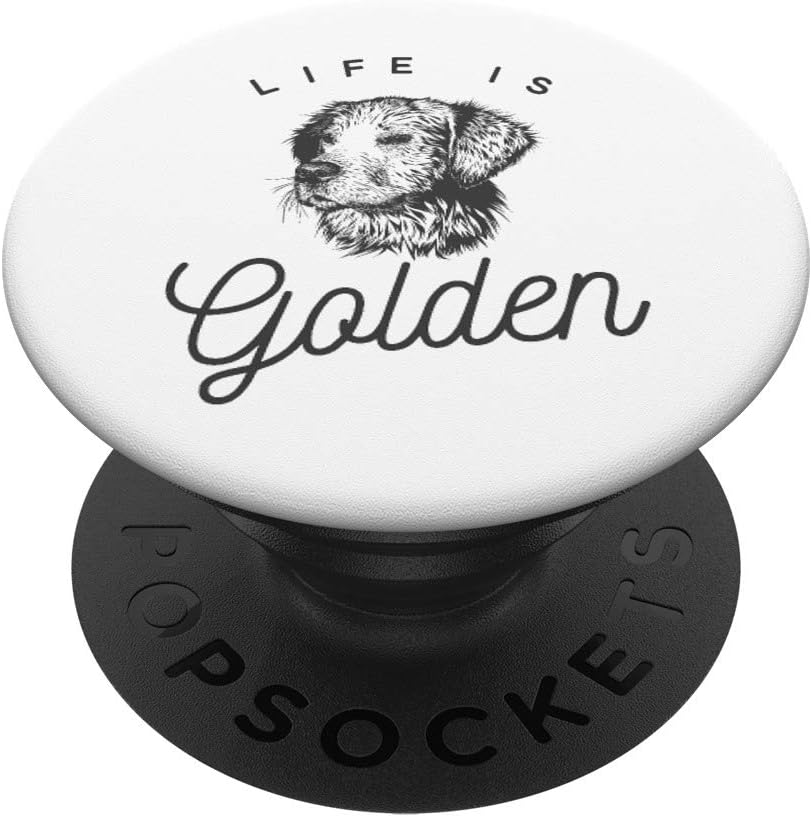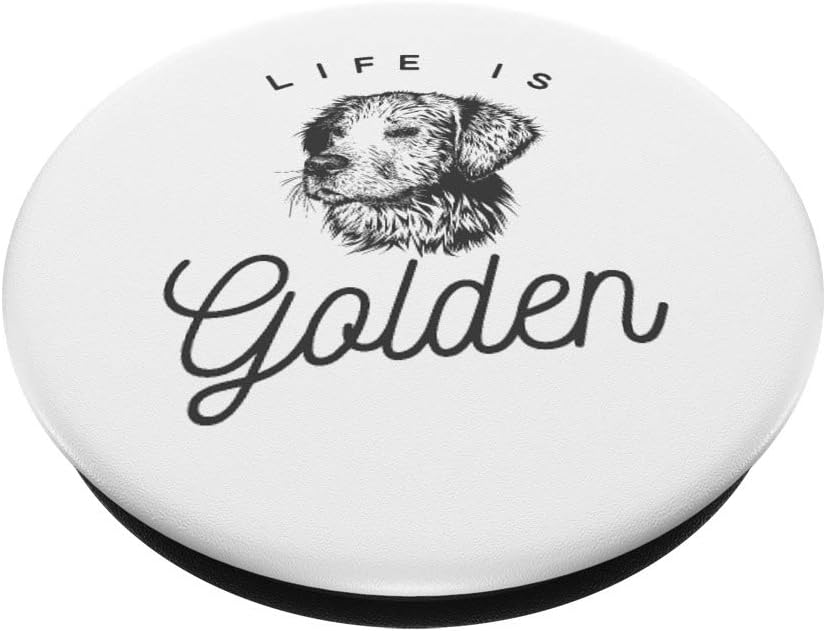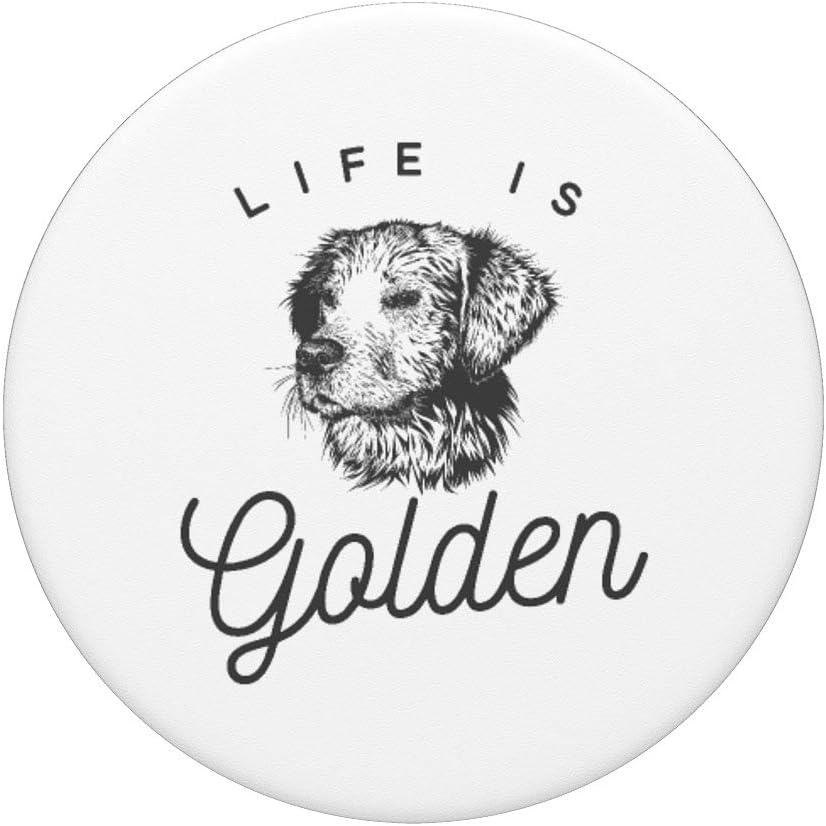
Life is Golden for Golden Retriever lovers
Category: Cell Phones & Accessories
What are PopSockets? PopSockets are expanding grips and stands that attach to most phones, tablets, and cases. Add a single PopSocket, or a pair of PopSockets, to the back of almost any mobile device to transform its capabilities. PopSockets "pop" whenever you need a grip, a Stand, an earbud-management system, or just something to play with. Remove your PopSocket by Pulling slowly on the base; you can reposition and Reattach time and time again. You'll always have the exact grip or Stand you need.
Features: Do you love your Golden Retriever ? Then this is perfect for you or any Golden Retriever lovers, Golden Retriever mom, dad, wife, husband, son, daughter, sister, brother for Christmas,Birthday, Halloween or other Holiday. | Are you a Golden Retriever owner that loves their dog? Would you rather spend time with your Golden Retriever than most other people? This is for you, makes a great gift for any Golden Retriever lovers. | PopGrip with swappable top; switch out your PopTop for another design or remove it completely for wireless charging capabilities. (Not compatible with Apple MagSafe wireless charger or MagSafe wallet.) | Expandable stand to watch videos, take group photos, FaceTime, and Skype handsfree. | Advanced adhesive allows you to remove and reposition on most devices and cases. | Note: Will not stick to some silicone, waterproof, or highly textured cases. Works best with smooth, hard plastic cases. Will adhere to iPhone 11, but not to the iPhone 11 Pro nor the iPhone 11 ProMax without a suitable case.